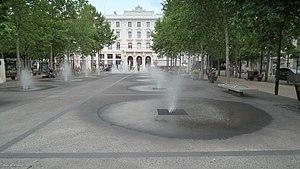
Voici par ordre alphabétique les principaux noms de rues, chemins, boulevards, avenues, places et quartiers de Antibes, commune des Alpes-Maritimes. L'article propose aussi des explications toponymiques.